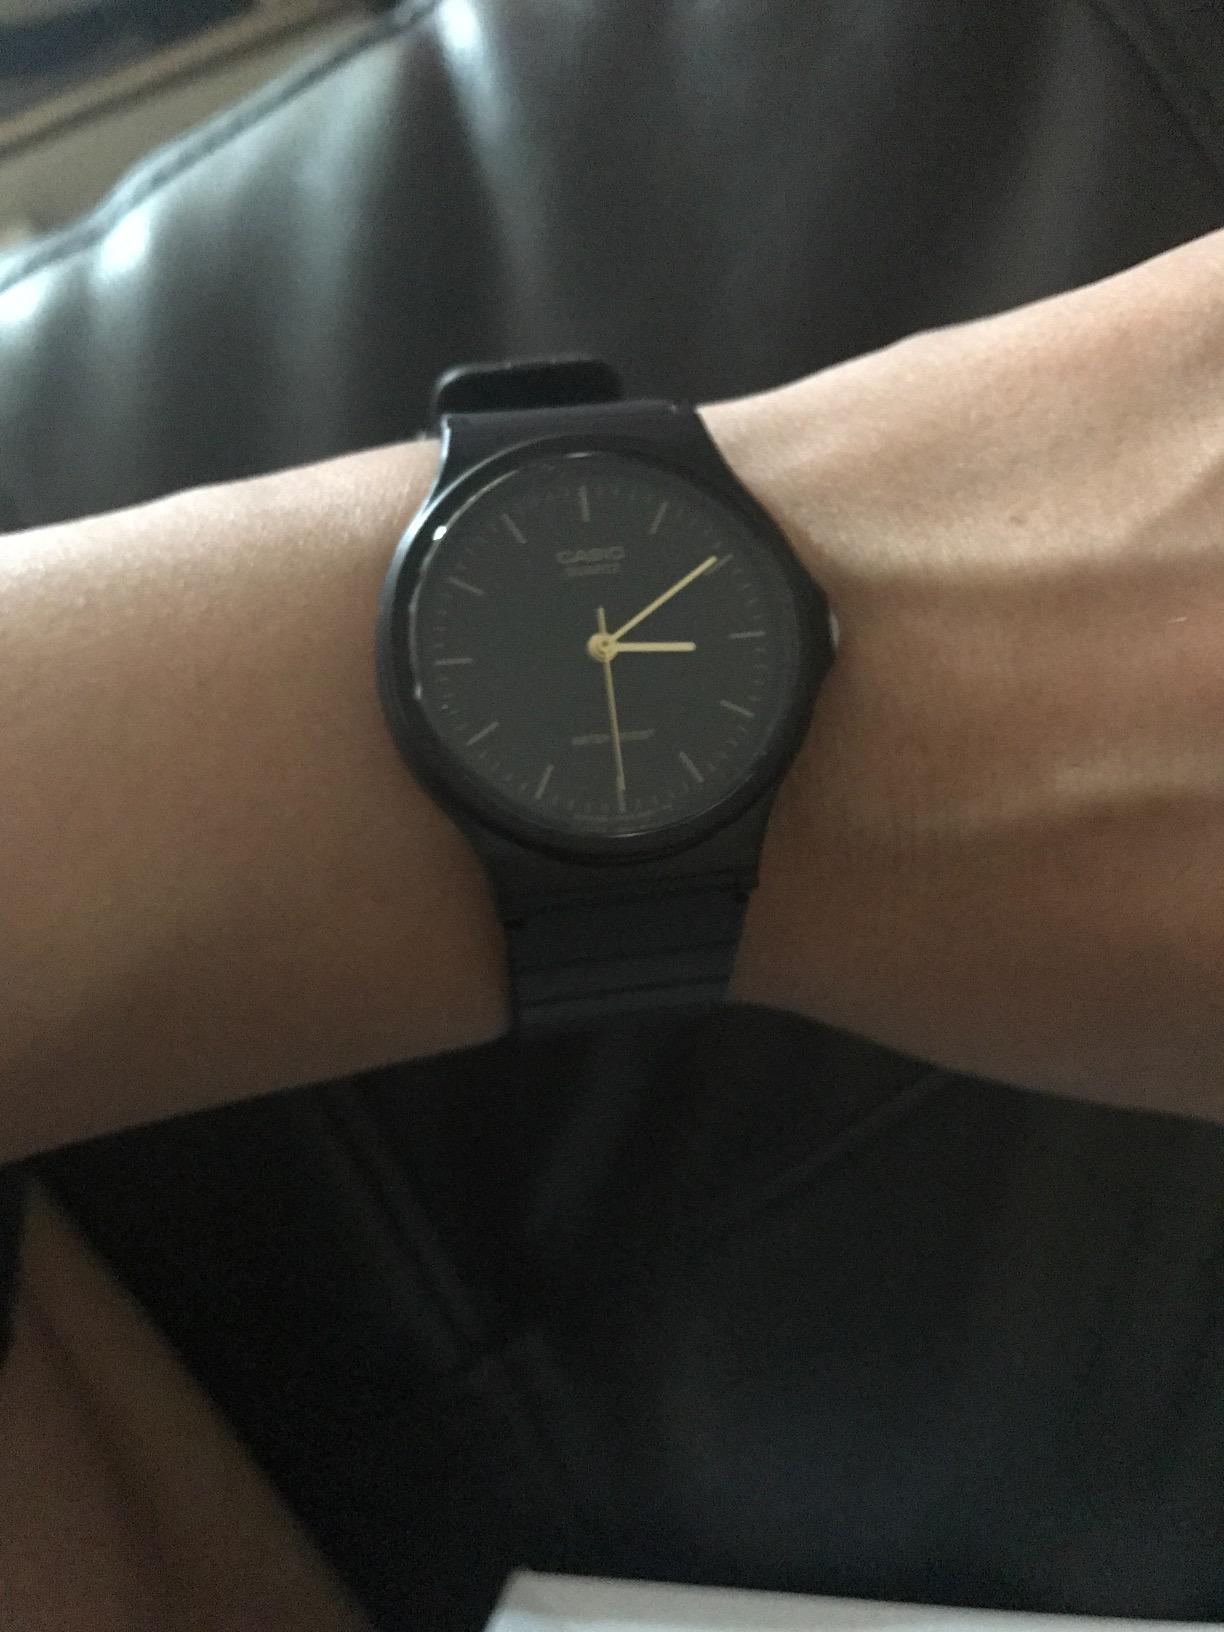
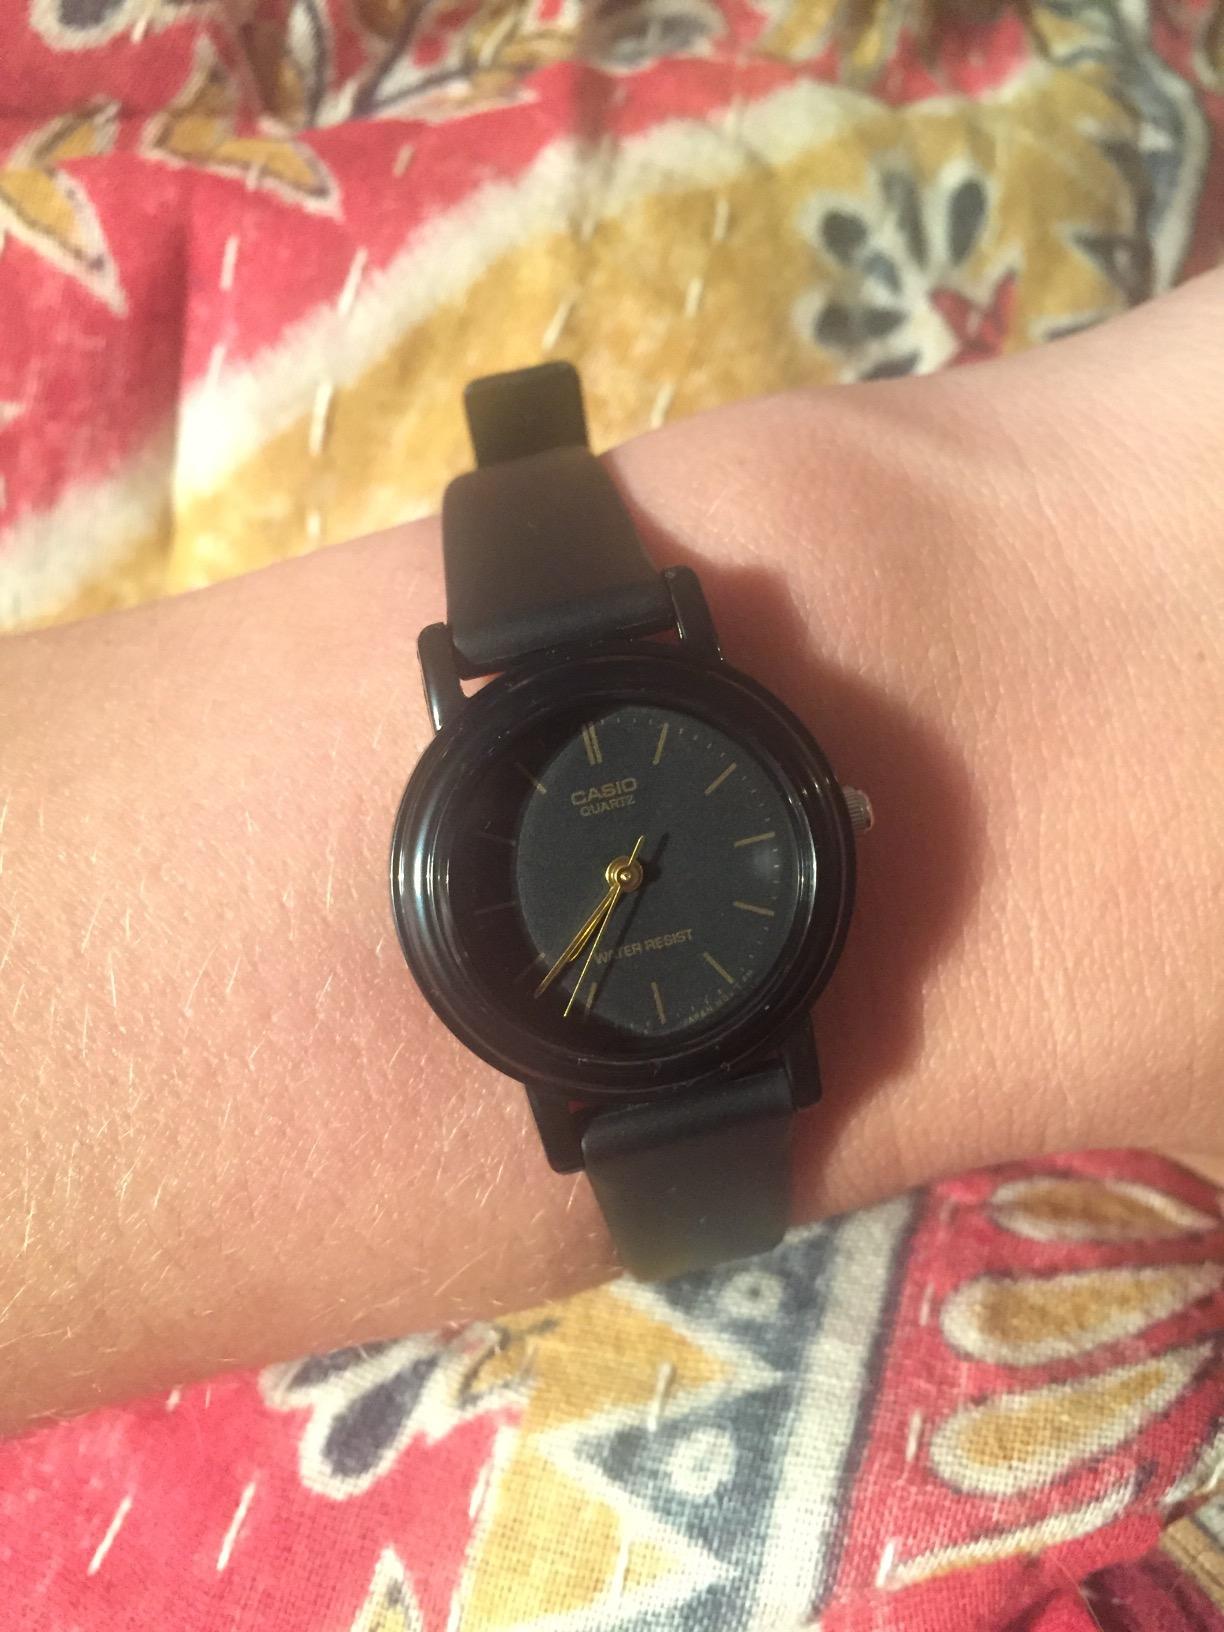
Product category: accessories_watch
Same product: no